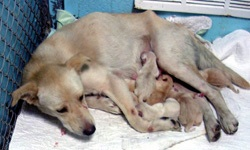
A female dog nurses her puppies on a cloth.
A mother dog laying in her kennel nursing her new puppies.
A light colored dog laying on a blanket and against a cage wall with a litter of puppies nursing.
a dog lays down as her puppies drink milk
A big dog laying over several little dogs.